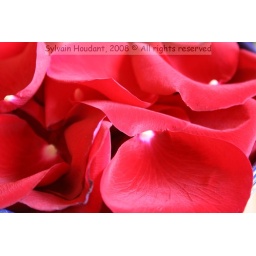
Roses petals in a cup / Des petales de roses dans une coupe.